Last Seen Wearing (Dexter novel)

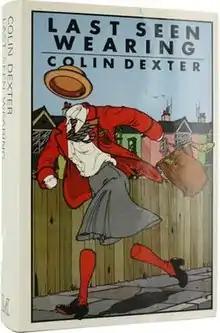
Cover of the first edition

Last Seen Wearing is a 1976 crime novel by Colin Dexter, the second novel in the Inspector Morse series.